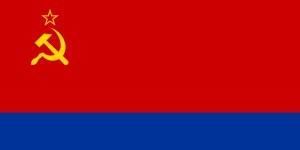
Le drapeau de la RSS d'Azerbaïdjan a été adopté pour la première fois en 1920, et était un drapeau rouge avec un croissant jaune et une étoile dans le coin supérieur gauche.